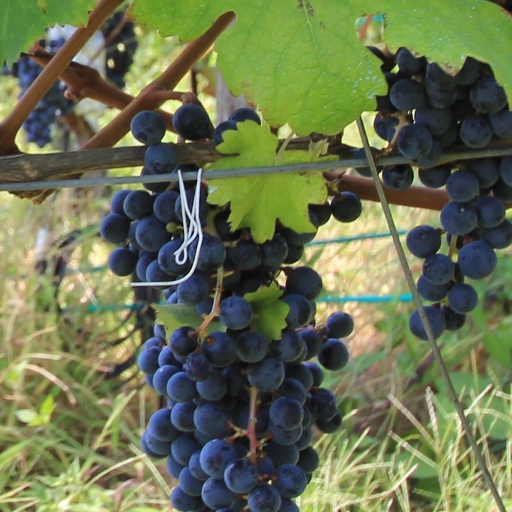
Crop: grape